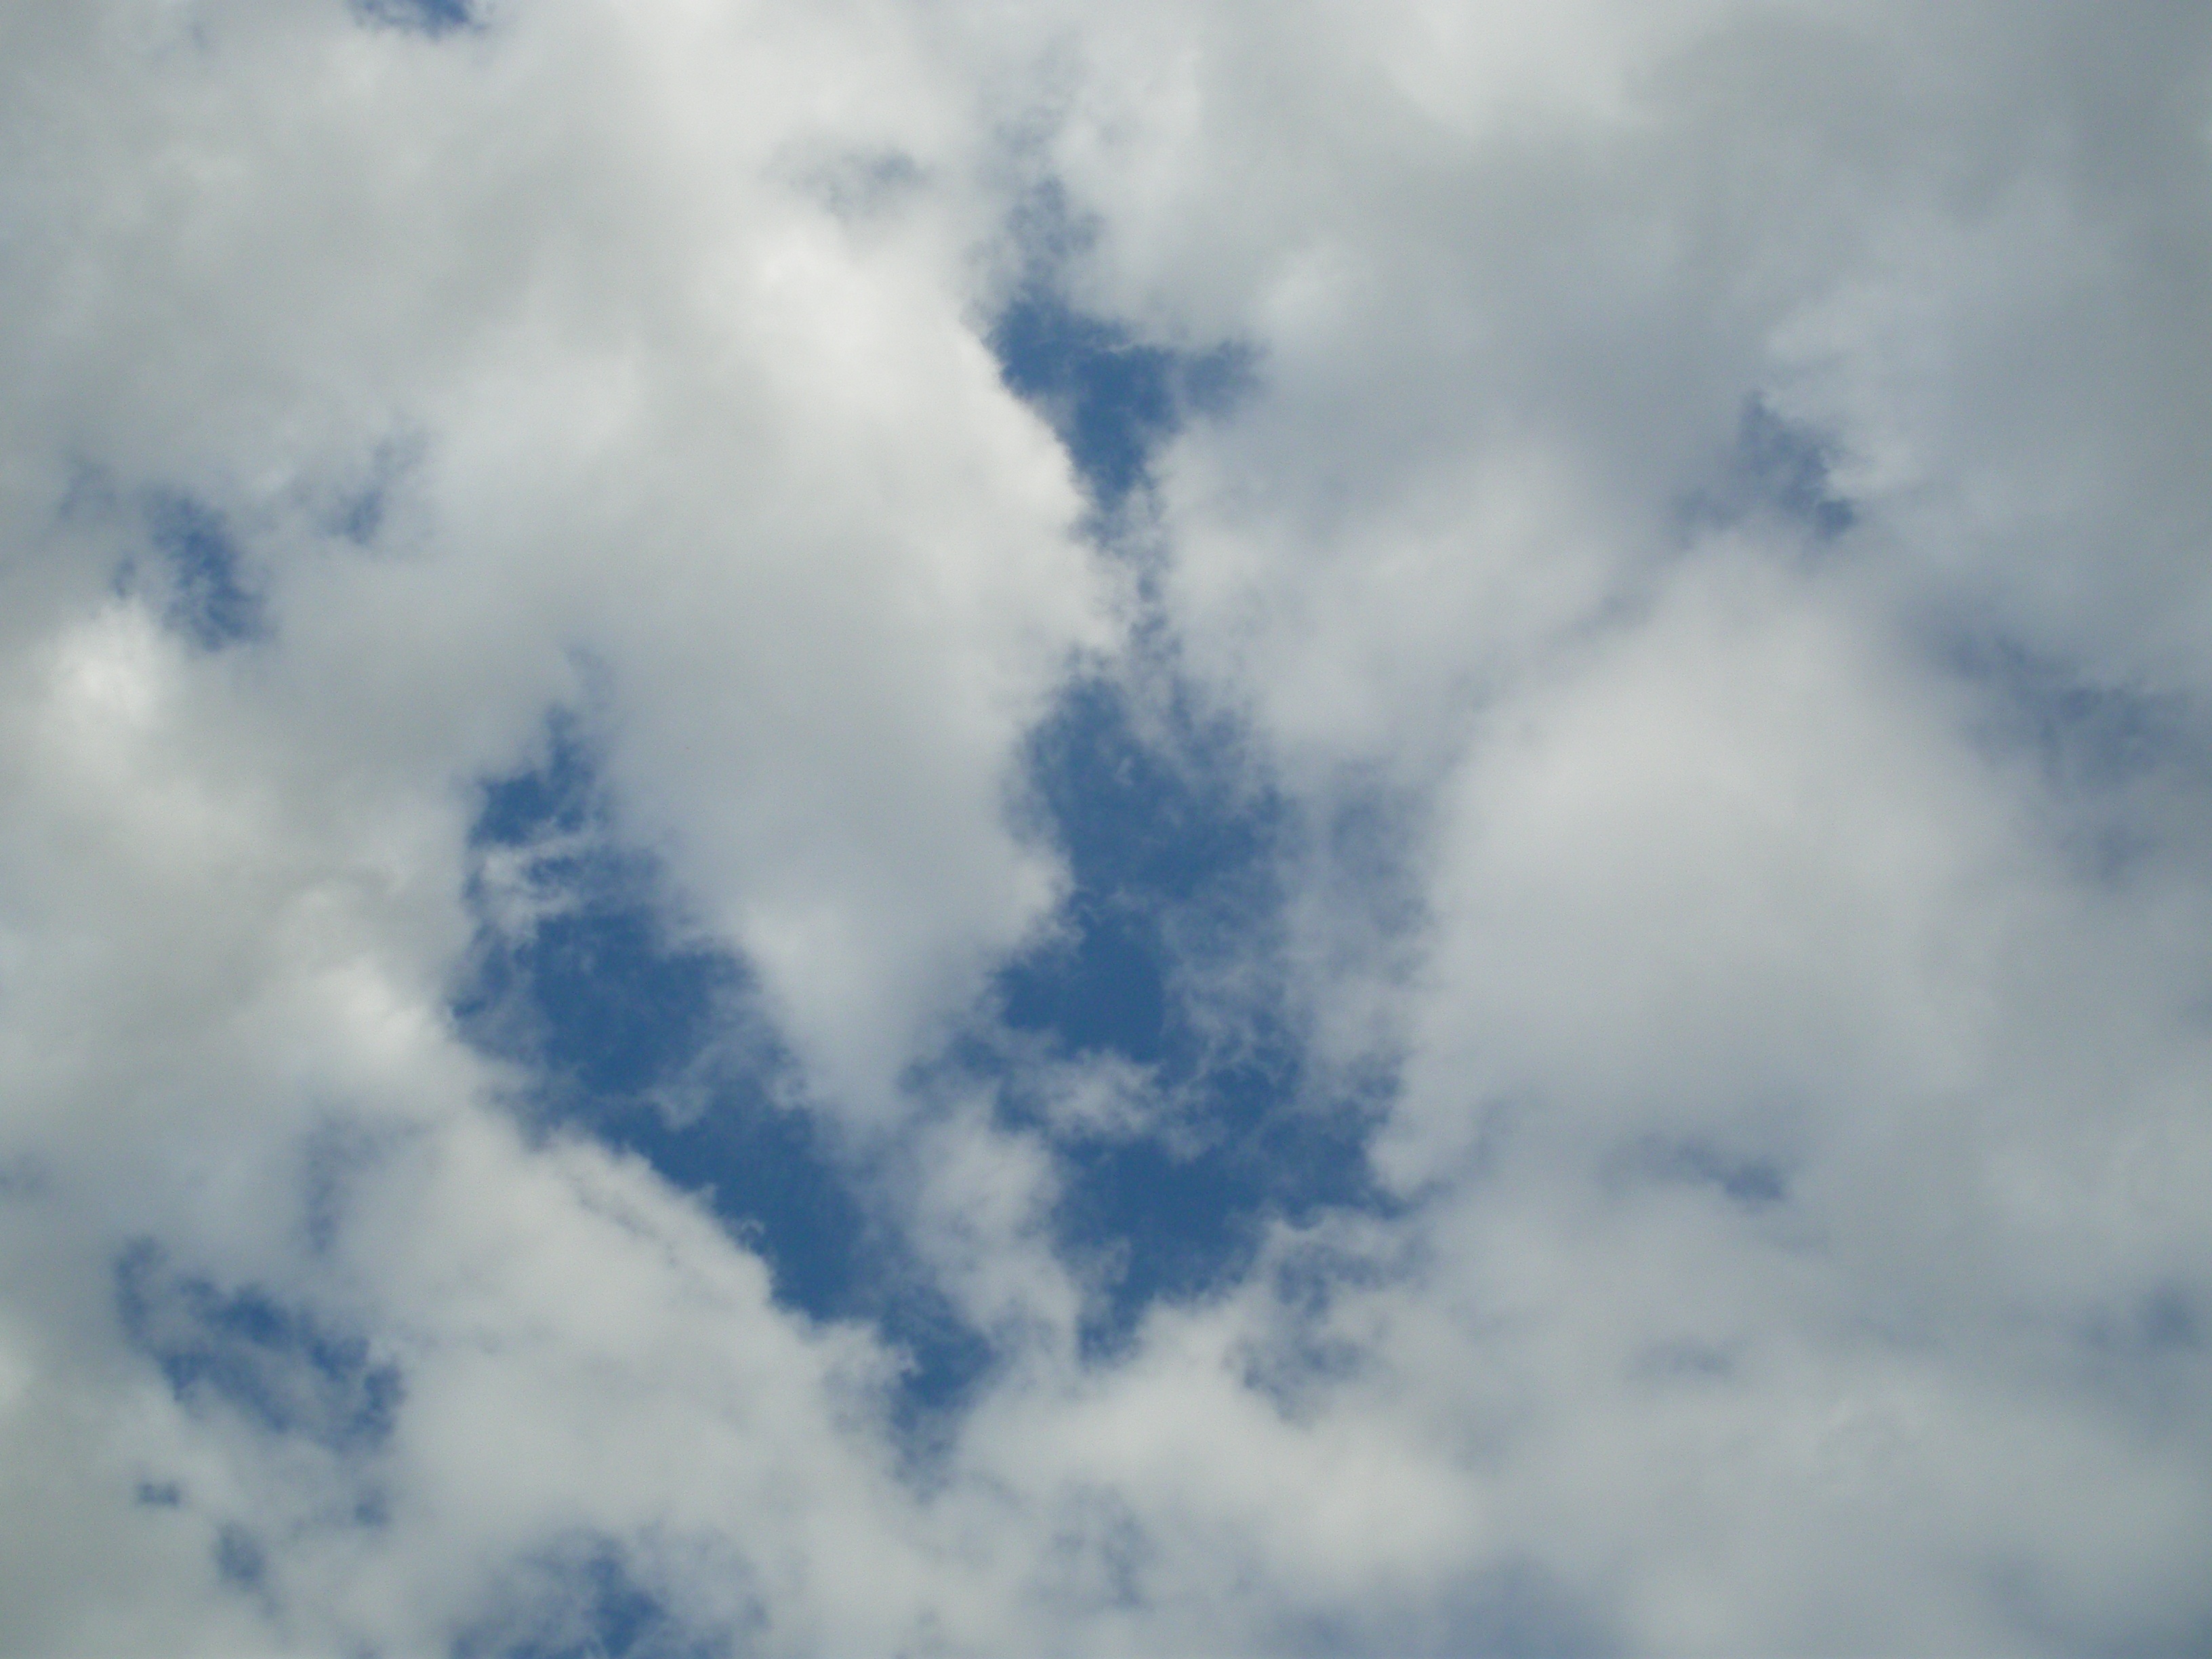
cloud, sky, cloudy, atmosphere, daytime, cumulus, blue, clouds, big, cloudy sky, white cloud, meteorological phenomenon, atmosphere of earth